Vix Grave

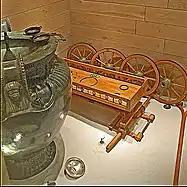

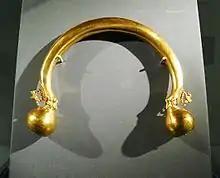
A unique 24 carat Celtic torc/diadem, whose ends are adorned with winged horses on intricate filigree pedestals and lion paws, inspired by Etruscan, Scythian or Middle Eastern bestiary

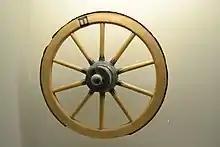
Funerary wagon wheel

The burial of "the Lady of Vix" took place around 500 BC Although decomposition of the organic contents of the grave was nearly total, the gender of the individual buried has been interpreted as female: she is accompanied by many items of jewellery, but no weaponry. Her social status is not clear and other than "Lady," names such as, "Queen", "Princess", or "Priestess of Vix" have all been used in various articles involving conjecture. There can be no doubt of her high status, as indicated by the large amounts of jewellery. She was between 30 years and 35 years old at the time of her death.